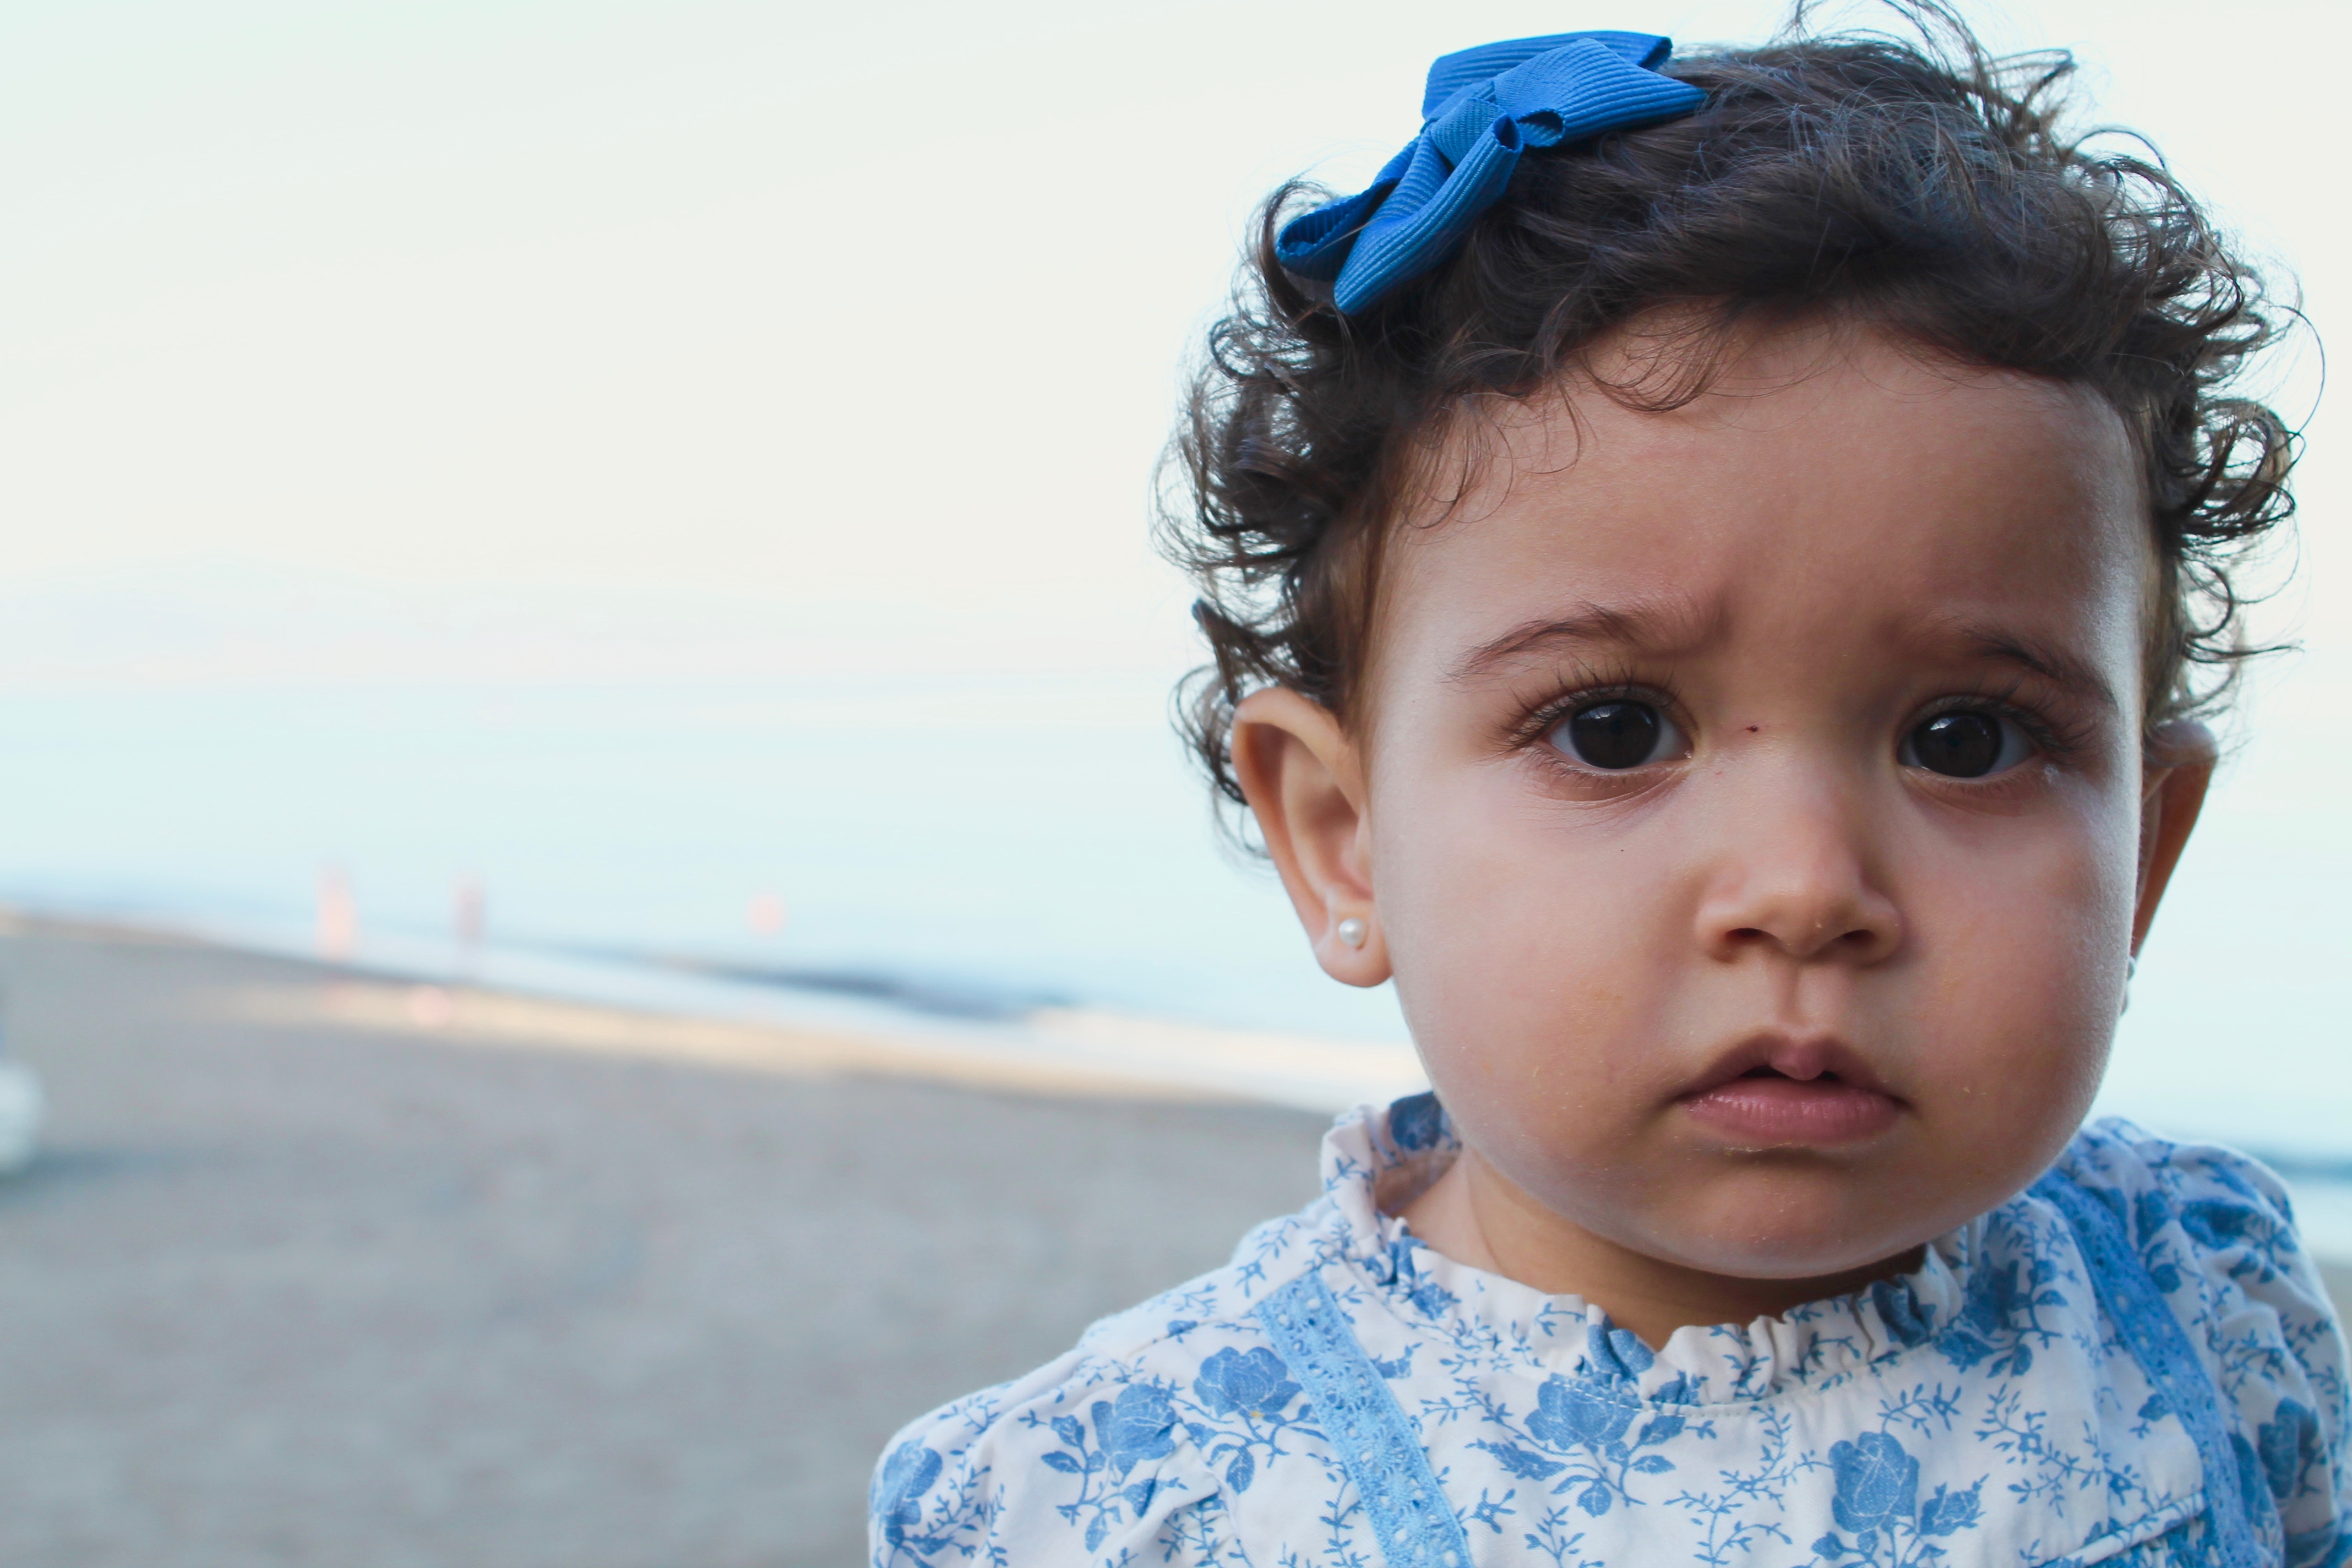
person, people, girl, photography, boy, portrait, spring, child, blue, facial expression, smile, dress, infant, toddler, eye, head, skin, beauty, emotion, photo shoot, portrait photography